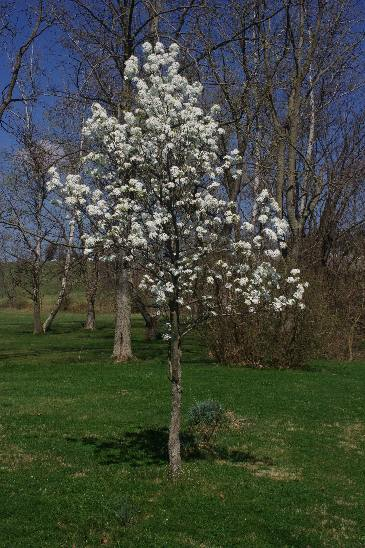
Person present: No